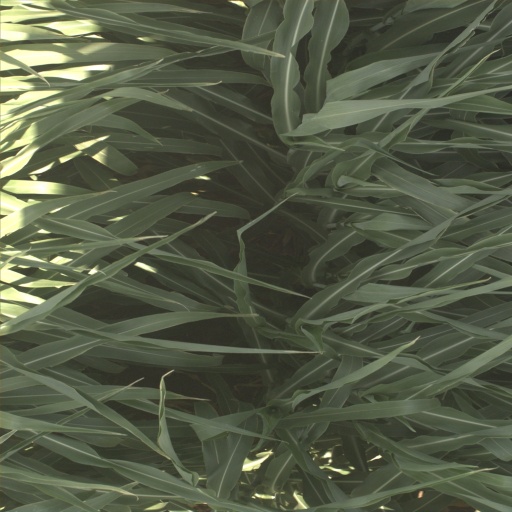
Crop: sorghum